Kingston (Upper Marlboro, Maryland)

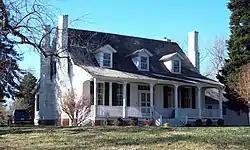
Kingston, December 2008

Kingston, or Sasscer's House, is a -story historic home located at Upper Marlboro, Prince George's County, Maryland, United States. It is believed to be the oldest building remaining in the town of Upper Marlboro and may have been built, at least in part, before 1730. Many alterations and additions were made to it in the Victorian era, including "gingerbread" details typical of this era. The Craufurd family cemetery is located in the woods northwest of the house.